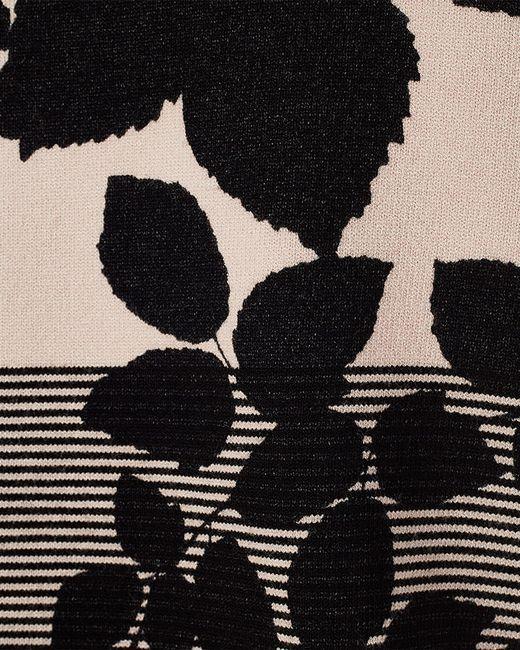
Slim Fit Winterbekleidung Wollrock für Damen